Matua (island)

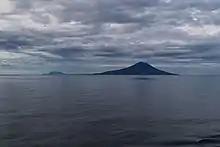
Matua and Rasshua Islands as seen entering the Golovnin Strait. Matua is in the foreground and Rasshua in the background.

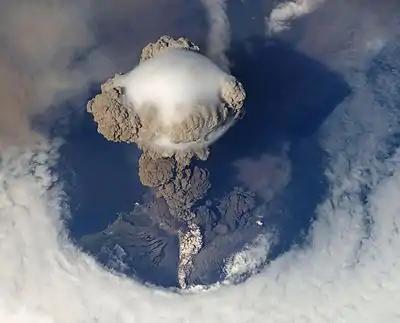
Eruption of Sarychev volcano in 2009, as seen from the International Space Station

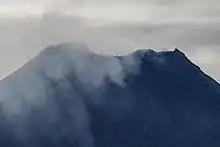
Matua Island Sarychev Peak venting as seen from the Golovnin Strait

Matua is roughly oval, with a length of with a width of , and an area of . The island is a complex stratovolcano with two main peaks.